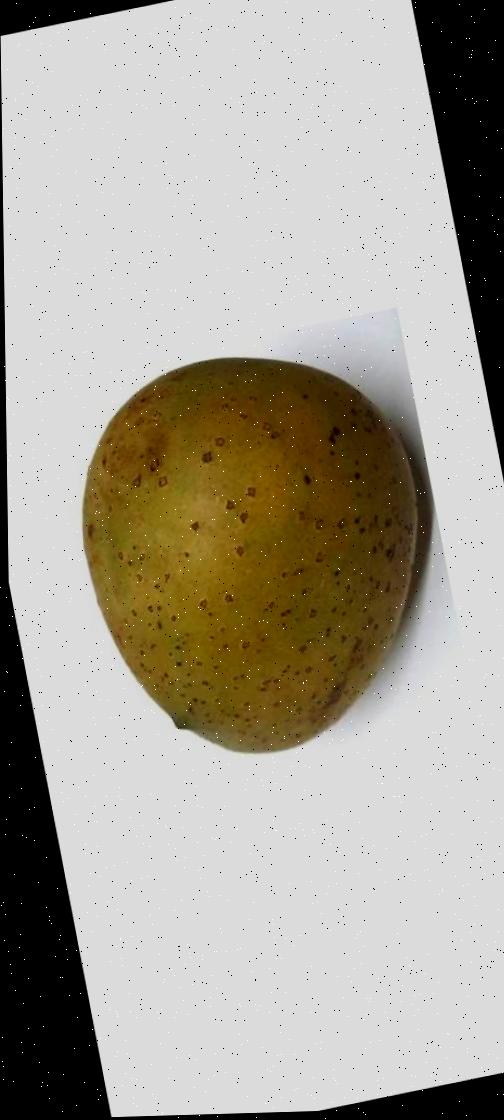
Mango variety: Gourmoti